University of California, Los Angeles

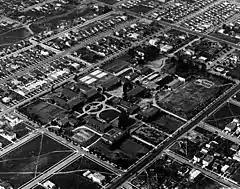
Southern Branch of the University of California's Vermont Campus, 1922.

On May 23, 1919, the Southern Californians' efforts were rewarded when Governor William D. Stephens signed Assembly Bill 626 into law, which acquired the land and buildings and transformed the Los Angeles Normal School into the Southern Branch of the University of California. The same legislation added its general undergraduate program, the Junior College. The Southern Branch campus opened on September 15 of that year, offering two-year undergraduate programs to 250 Junior College students and 1,250 students in the Teachers College. While University of Southern California students criticized the "branch" as a mere "twig", Southern Californians continued to fight Northern Californians for the right to three and then four years of instruction. In December 1923, the Board of Regents authorized a fourth year of instruction and transformed the Junior College into the College of Letters and Science, which awarded its first bachelor's degrees in June 1925.